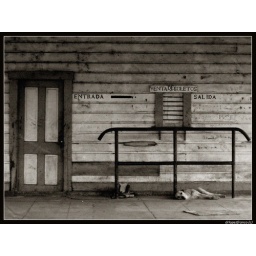
A dog resting in front of the old train station in Coatepeque, Guatemala.